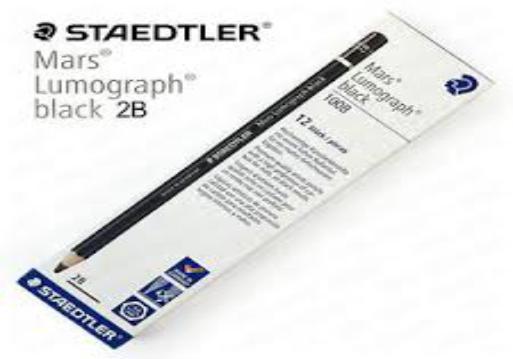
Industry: Necessities